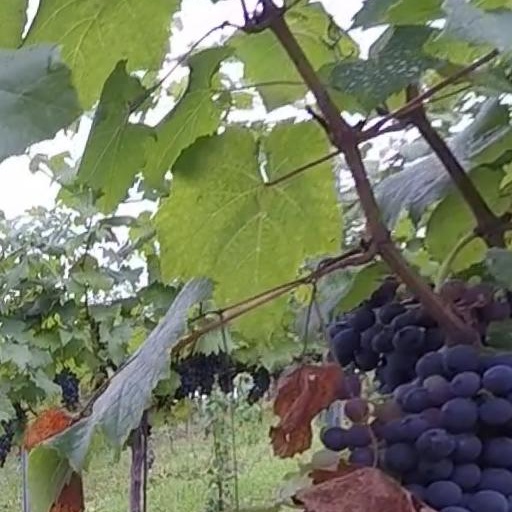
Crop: grape